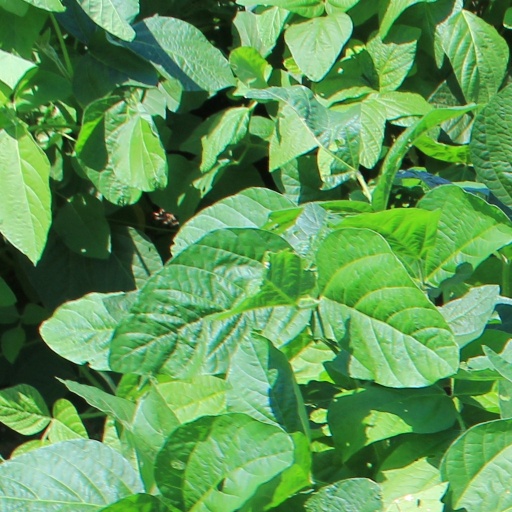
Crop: soybean